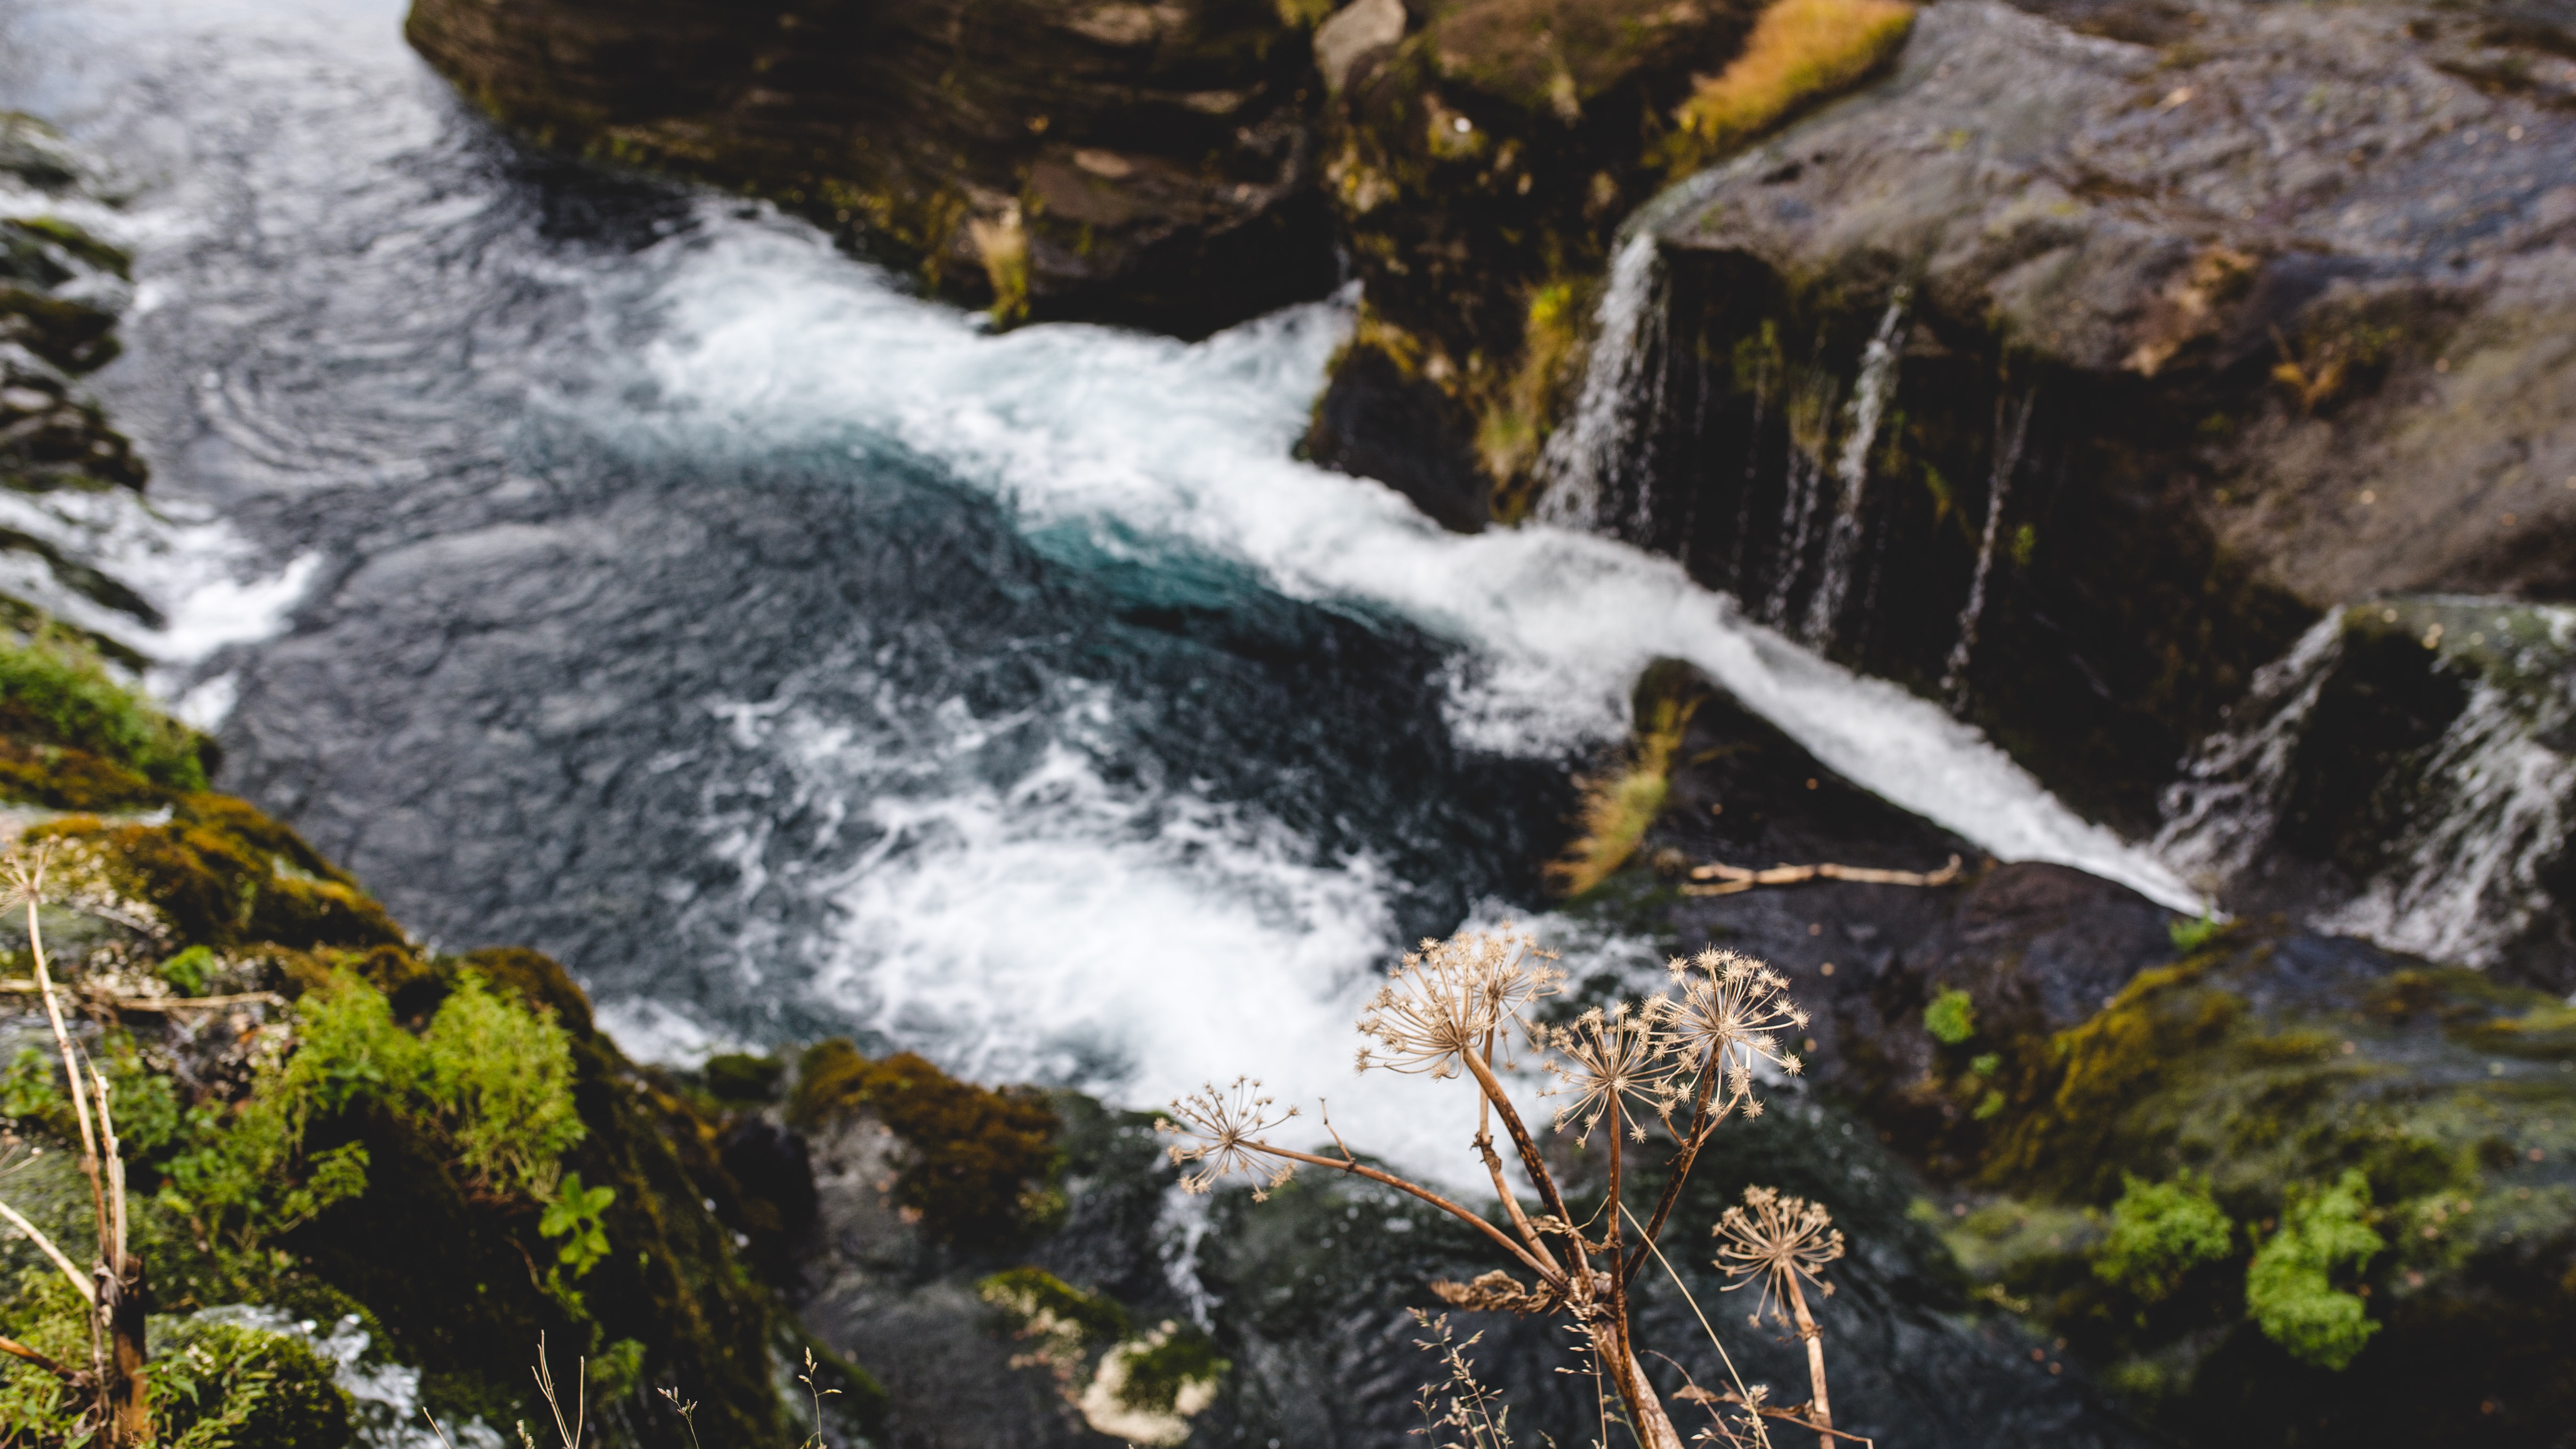
water, rock, waterfall, wilderness, river, stream, rapid, water feature, geological phenomenon